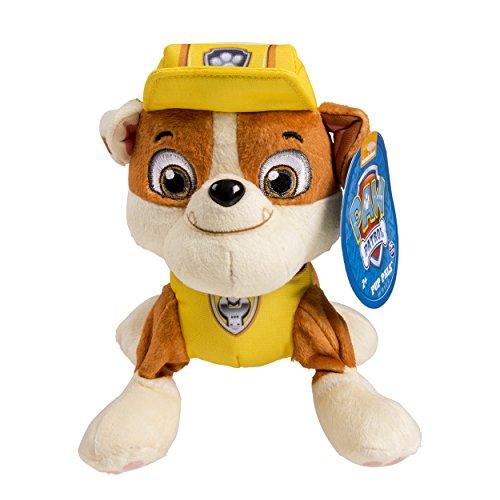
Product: Paw Patrol Plush Pup Pals, Rubble
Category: Toys & Games | Stuffed Animals & Plush Toys | Stuffed Animals & Teddy Bears
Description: Paw Patrol Pup Pals are made from premium plush materials that are soft to the touch.
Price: $10.94
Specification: ProductDimensions:6.5x6x5.7inches|ItemWeight:3.2ounces|ShippingWeight:3.2ounces(Viewshippingratesandpolicies)|DomesticShipping:ItemcanbeshippedwithinU.S.|InternationalShipping:ThisitemcanbeshippedtoselectcountriesoutsideoftheU.S.LearnMore|ASIN:B00ITOB3DM|Itemmodelnumber:20064017-6023999|Manufacturerrecommendedage:36months-5years